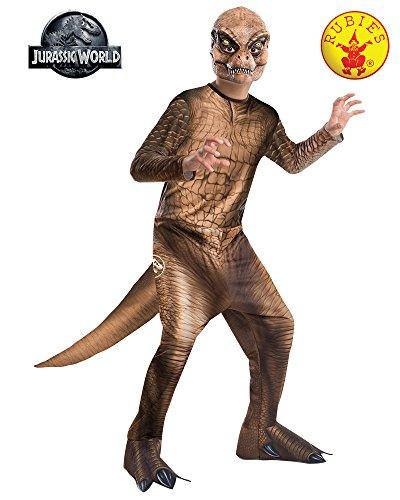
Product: Rubie's Costume Jurassic World T-Rex Child Costume, Small
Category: Toys & Games | Dress Up & Pretend Play | Costumes
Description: Rubie's Costume Jurassic World T-Rex Child Costume, Small.
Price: $16.40
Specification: ProductDimensions:12x10x2inches|ItemWeight:8.8ounces|ShippingWeight:11.4ounces(Viewshippingratesandpolicies)|DomesticShipping:ItemcanbeshippedwithinU.S.|InternationalShipping:ThisitemcanbeshippedtoselectcountriesoutsideoftheU.S.LearnMore|ASIN:B00SL13B2E|Itemmodelnumber:610814_S|Manufacturerrecommendedage:36months-4years